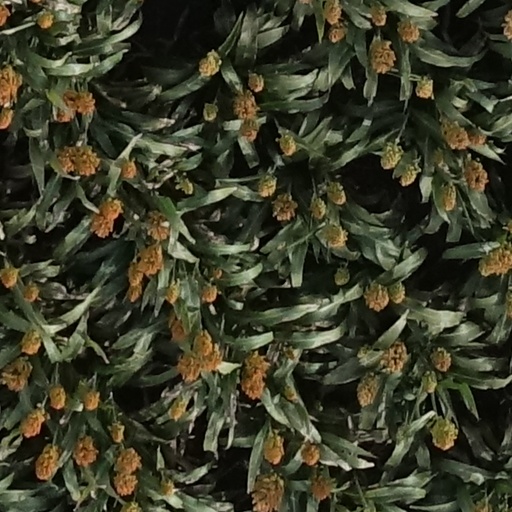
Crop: sorghum